Timeline of prehistory

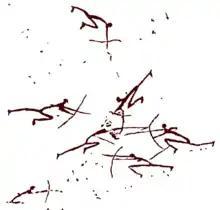
Cave painting of a battle between archers, Morella, Spain, the oldest known depiction of combat. These paintings date from 7200 to 7400 years ago.

Researchers deduced in a scientific review that "no specific point in time can currently be identified at which modern human ancestry was confined to a limited birthplace" and that current knowledge about long, continuous and complex – e.g. often non-singular, parallel, nonsimultaneous and/or gradual – emergences of characteristics is consistent with a range of evolutionary histories. A timeline dating first occurrences and earliest evidence may therefore be an often inadequate approach for describing humanity's (pre-)history.